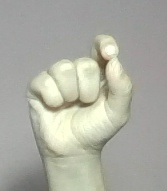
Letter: fa